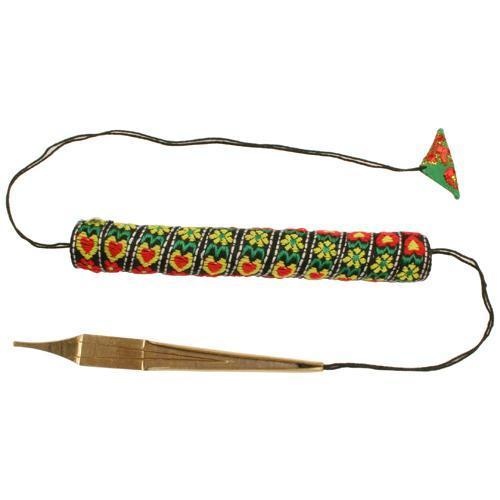
Large Danmoi Vietnamese Brass Jaw Harp
Made of solid brass 4 1/2" long, 1/2" wide comes in a protective, tube shaped, embroidered case. Very loud and responsive, played against the lips not against the teeth. Not for children they have sharp edges. Sound Sample
Brand: Lark in the Morning
Category: Arts & Entertainment > Hobbies & Creative Arts > Musical Instruments > Woodwinds > Jew's Harps